Giro al Sas

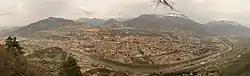
An overview of the city and the streets where the race takes place

The course of the race has varied through its history: it was a 15 km race in the 1960s, before existing as a 12 km circuit from 1970 to the mid-1990s. From 1997 to 2004, the race typically featured ten laps spanning 10.9 km. It has been a 10 km race from 2005 to present. The current course of ten 1 km laps features many twists and bends as it traces a circular loop around the central city streets, making fast times difficult to achieve in the Trento race.